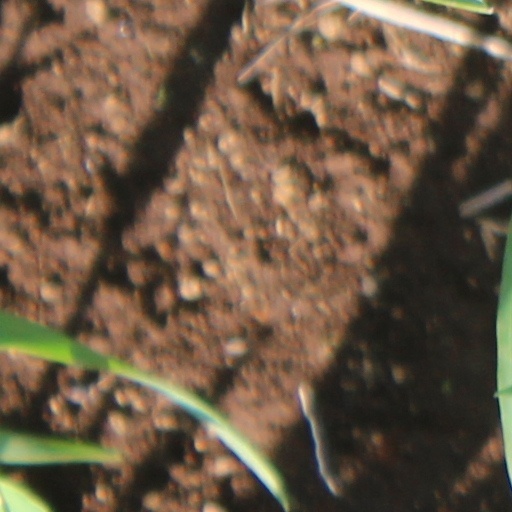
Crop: wheat